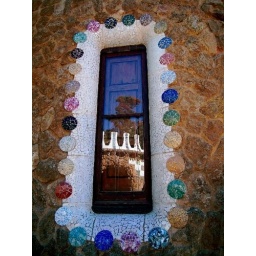
A window on a house designed by Gaudi